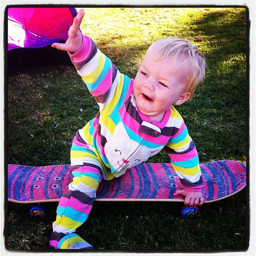
A baby on top of a purple skateboard at the park.
A baby in pajamas outside, sitting on a skate board and waving to someone.
Young toddler in striped onesy playing on a skate board.
A baby on a skateboard has his arm in the air.
A young baby riding a skate board wearing a colorful outfit.